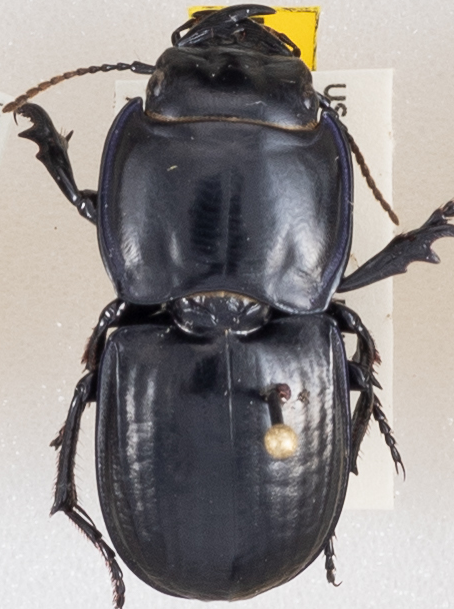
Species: Pasimachus sublaevis
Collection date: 2019-10-08
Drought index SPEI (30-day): -2.09
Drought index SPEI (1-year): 0.184
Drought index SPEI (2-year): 0.8